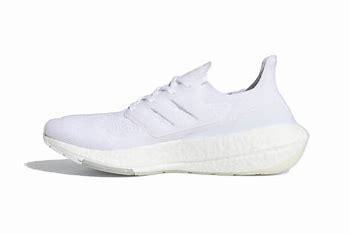
Brand: Adidas
Model: Ultraboost 21 Lauf